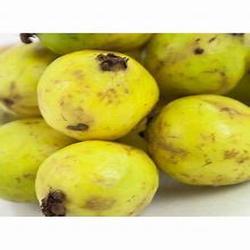
Label: Guava